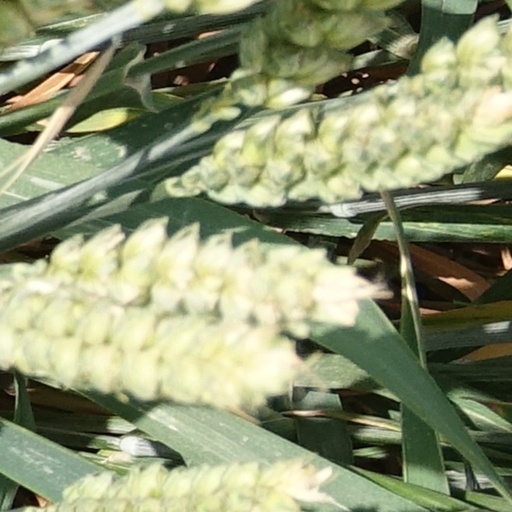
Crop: wheat